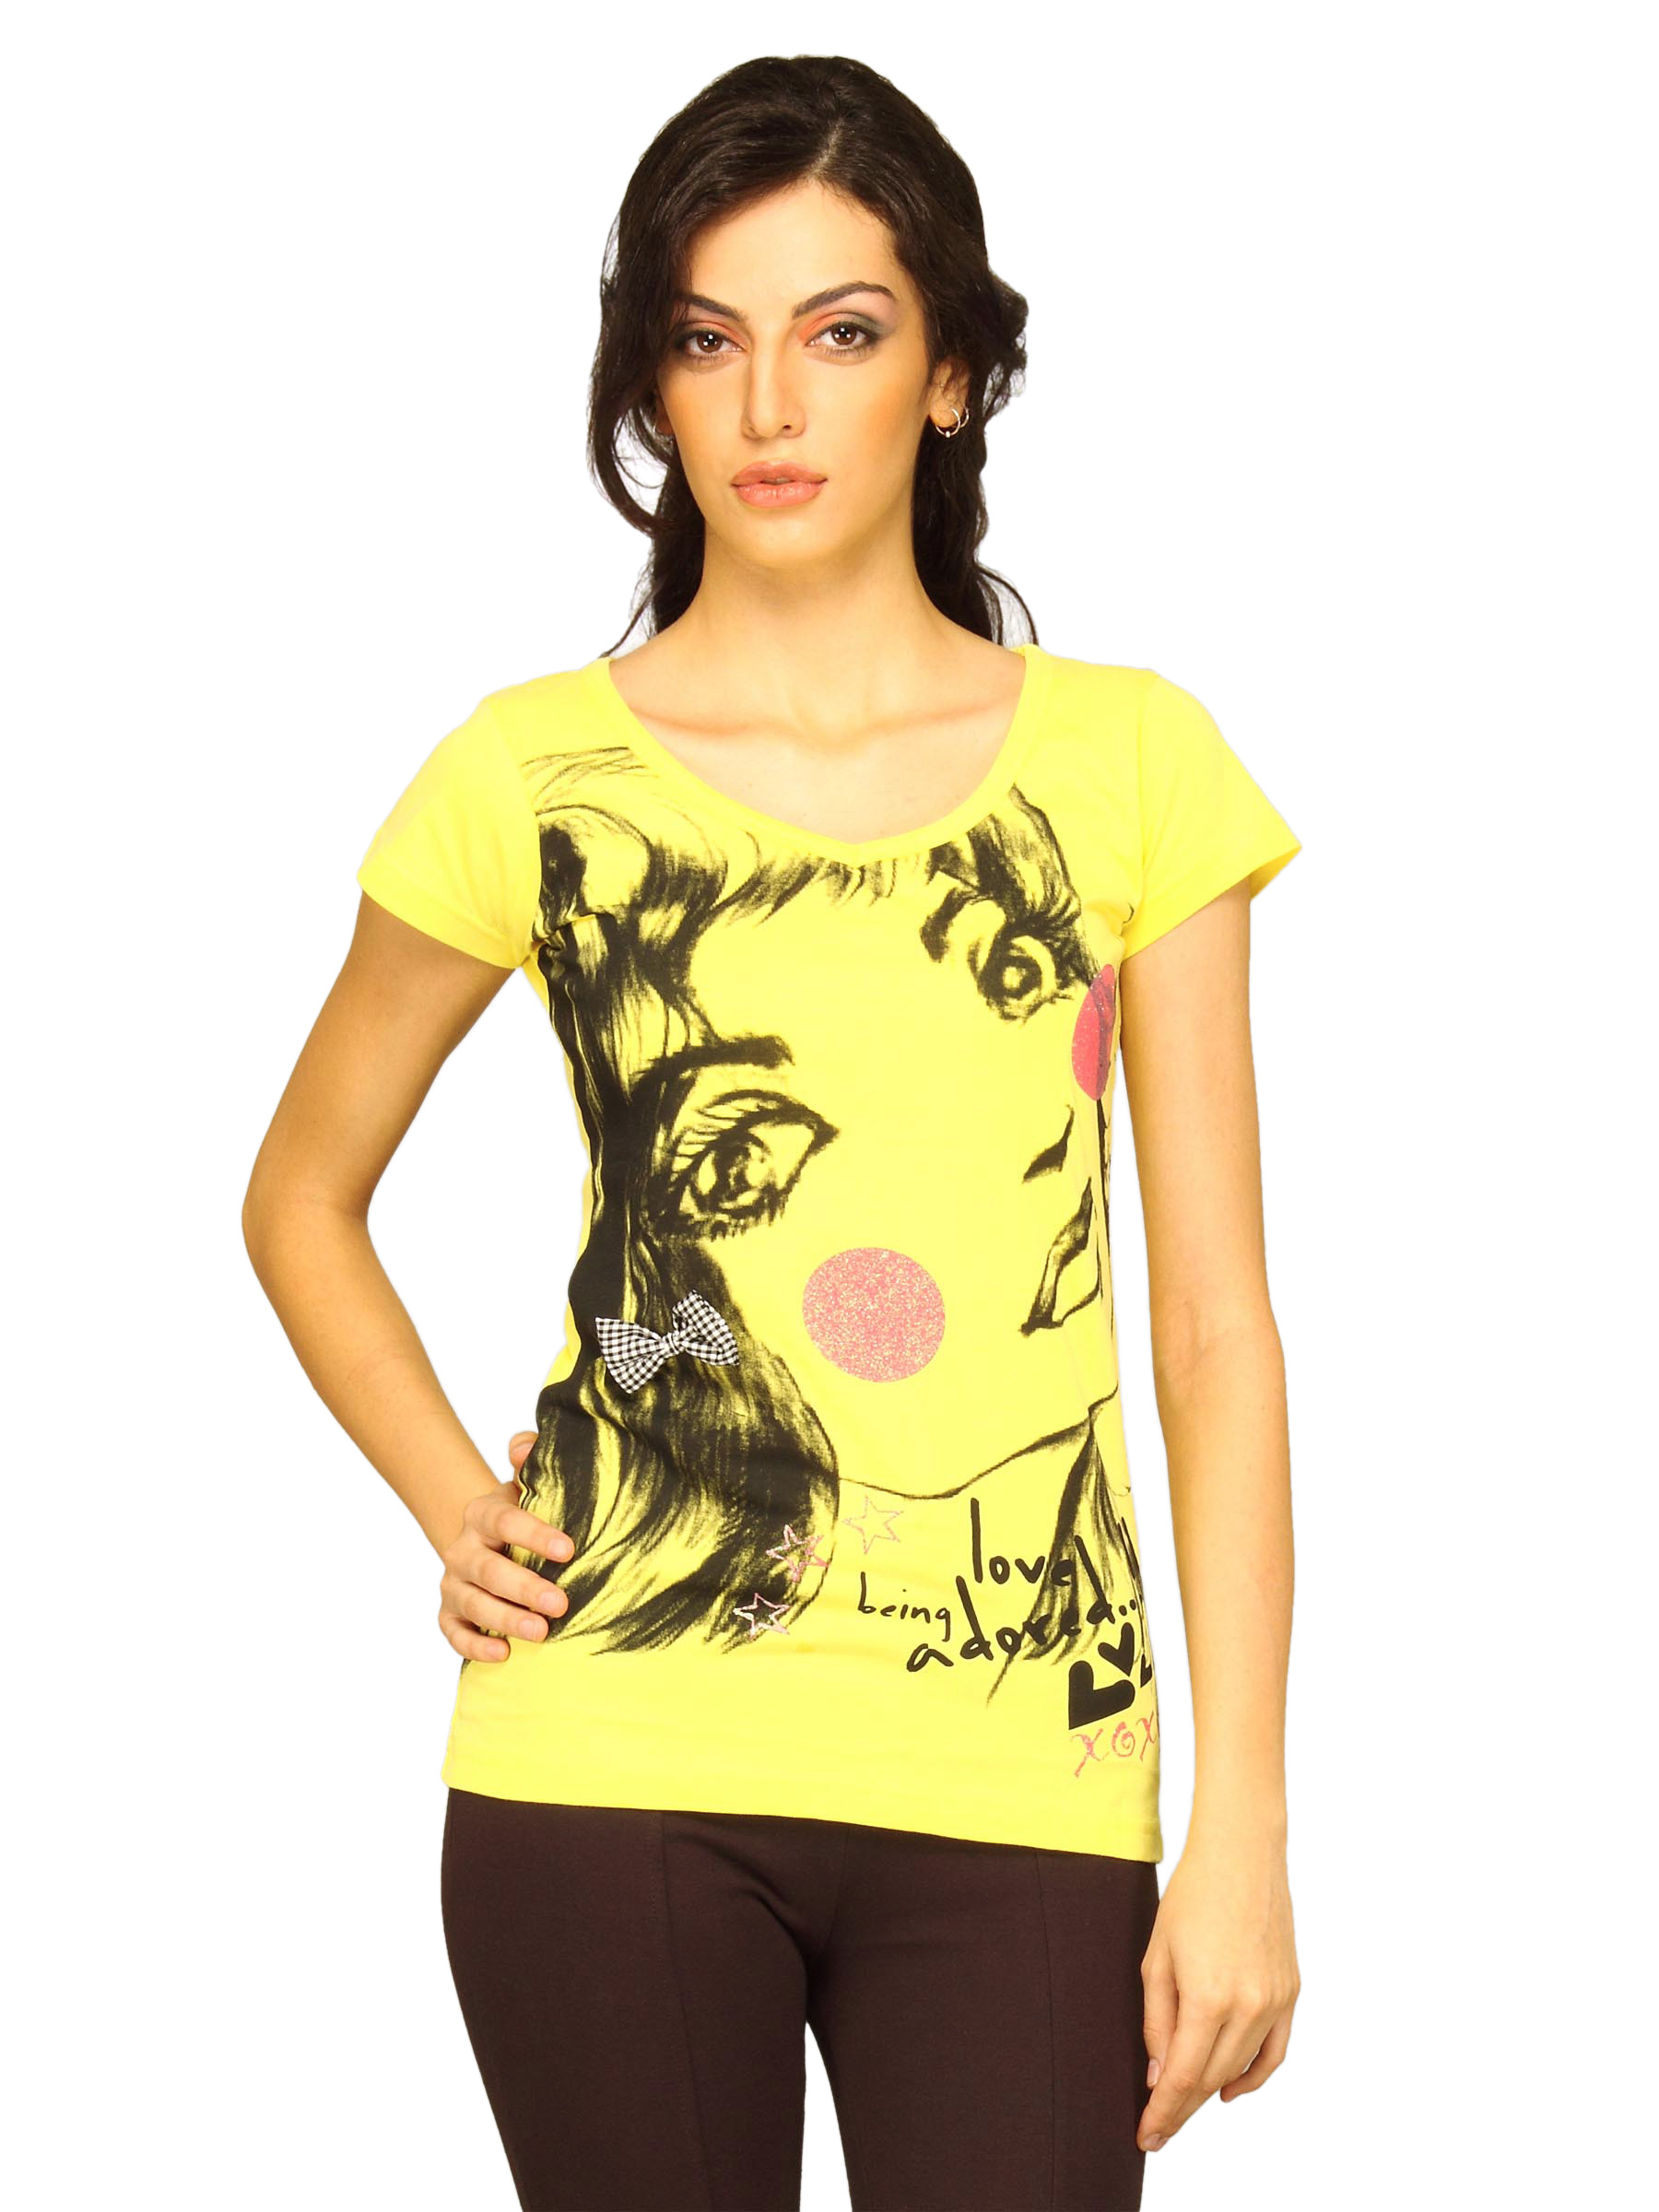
Jealous 21 Women Yellow Love Being Adored Top
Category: Apparel / Topwear / Tops
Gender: Women
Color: Yellow
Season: Summer 2011
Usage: Casual